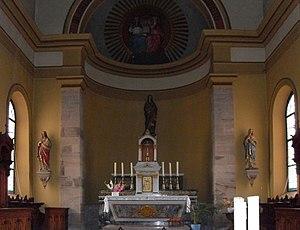
L'intérieur d'église Sainte-Agathe à Gundolsheim